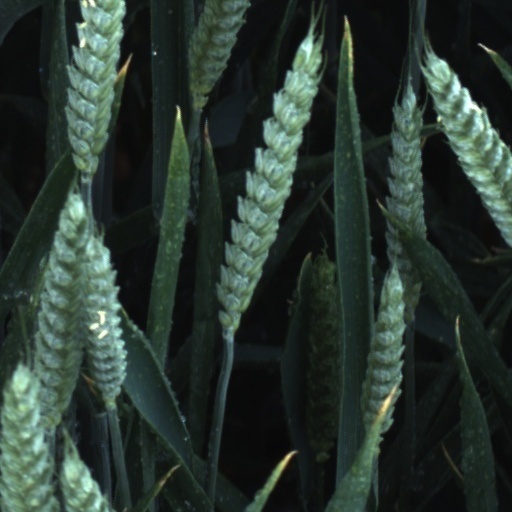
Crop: wheat